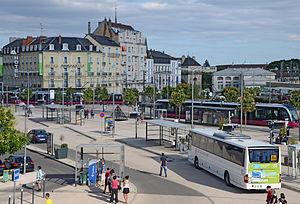
Cour de la gare de Dijon, Côte d'Or, France,
Dijon est une commune française, préfecture du département de la Côte-d'Or et chef-lieu de la région Bourgogne-Franche-Comté. Elle se situe entre le bassin parisien et le bassin rhodanien, sur l'axe Paris-Lyon-Méditerranée, à 310 kilomètres au sud-est de Paris et 190 kilomètres au nord de Lyon.